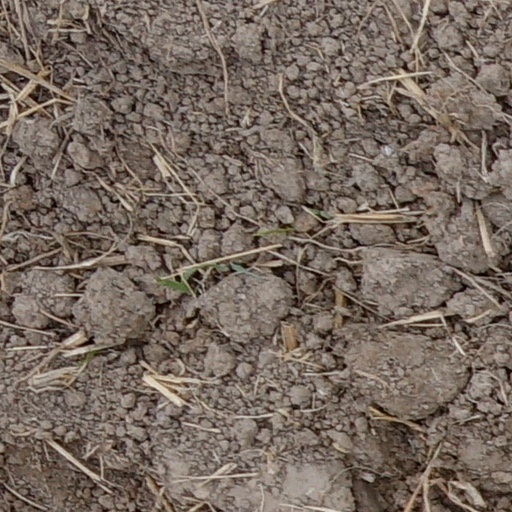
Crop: wheat